Faculty of Pharmacy of Monastir

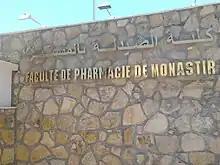
Faculty of Pharmacy of Monastir

In 2012, Professor Souad Sfar is the dean of the faculty and Professor Fethi Safta its vice-dean. In 2015, they were replaced by Professors Abdelhalim Trabelsi and Mohsen Hassine respectively.